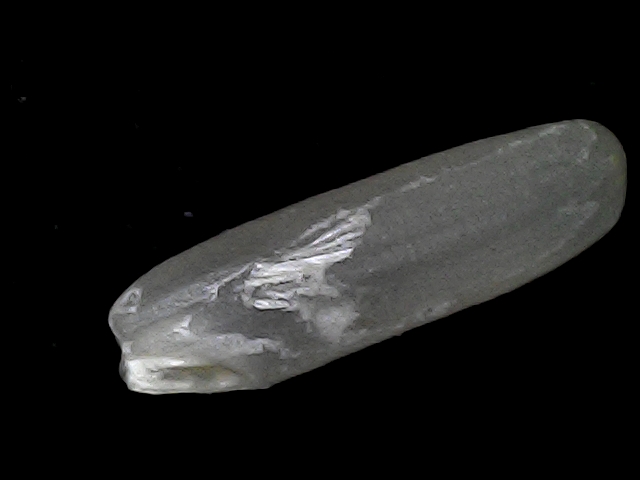
Rice variety: BD75